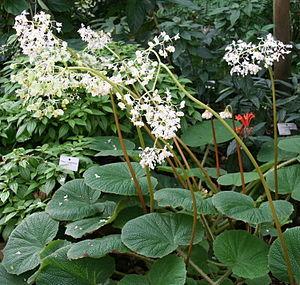
Begonia acida est une espèce de plantes de la famille des Begoniaceae. Ce bégonia arbustif est originaire du Brésil.